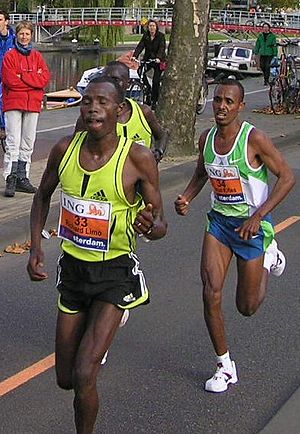
Richard Limo
Richard Limo (tv.)
Richard Kipkemei Limo er en kenyansk atletikudøver, der vandt guld i 5000 meter løb ved VM i Edmonton i 2001. Limo løber også marathonløb, og blev blandt andet nummer to ved det prestigefyldte Amsterdam Marathon i 2007.